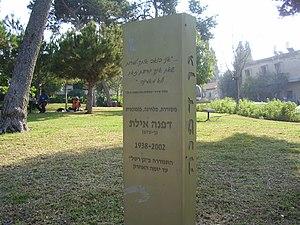
Dafna Eilat a été une compositrice de chansons, parolière et traductrice israélienne.